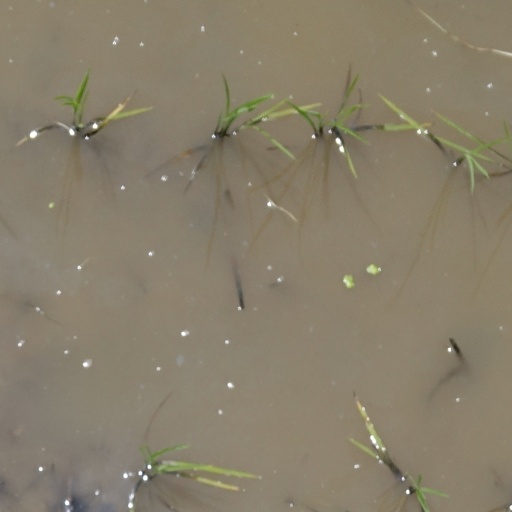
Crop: rice